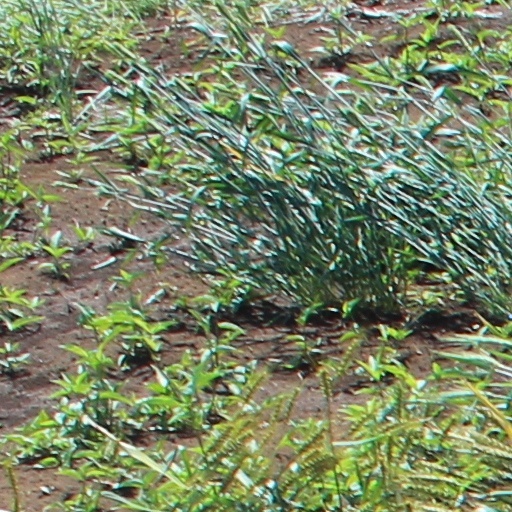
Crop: wheat